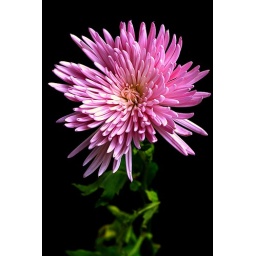
flower in black